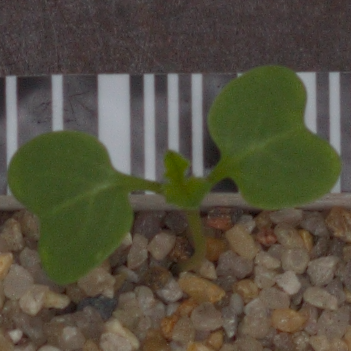
Label: charlock